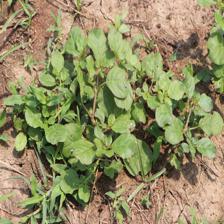
Label: BroadLeafWeed